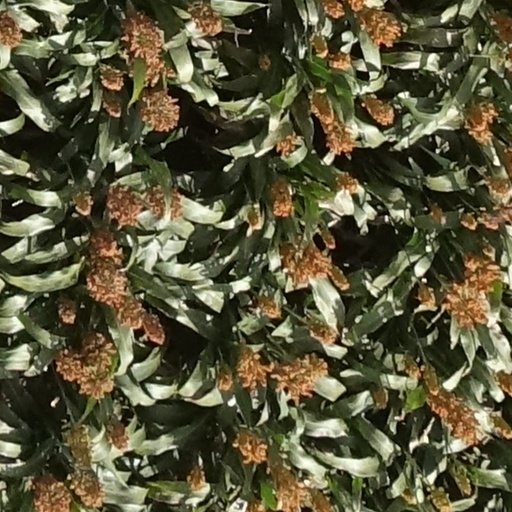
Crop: sorghum